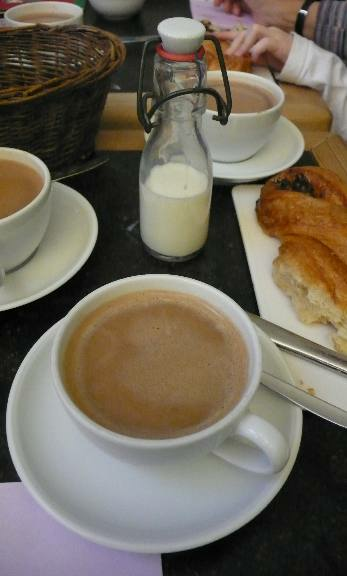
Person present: No